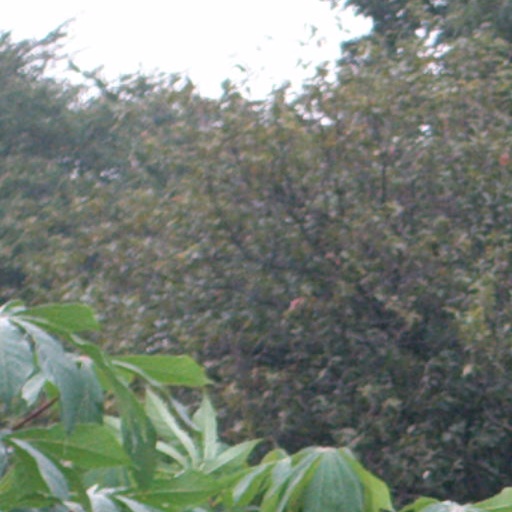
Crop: cassava